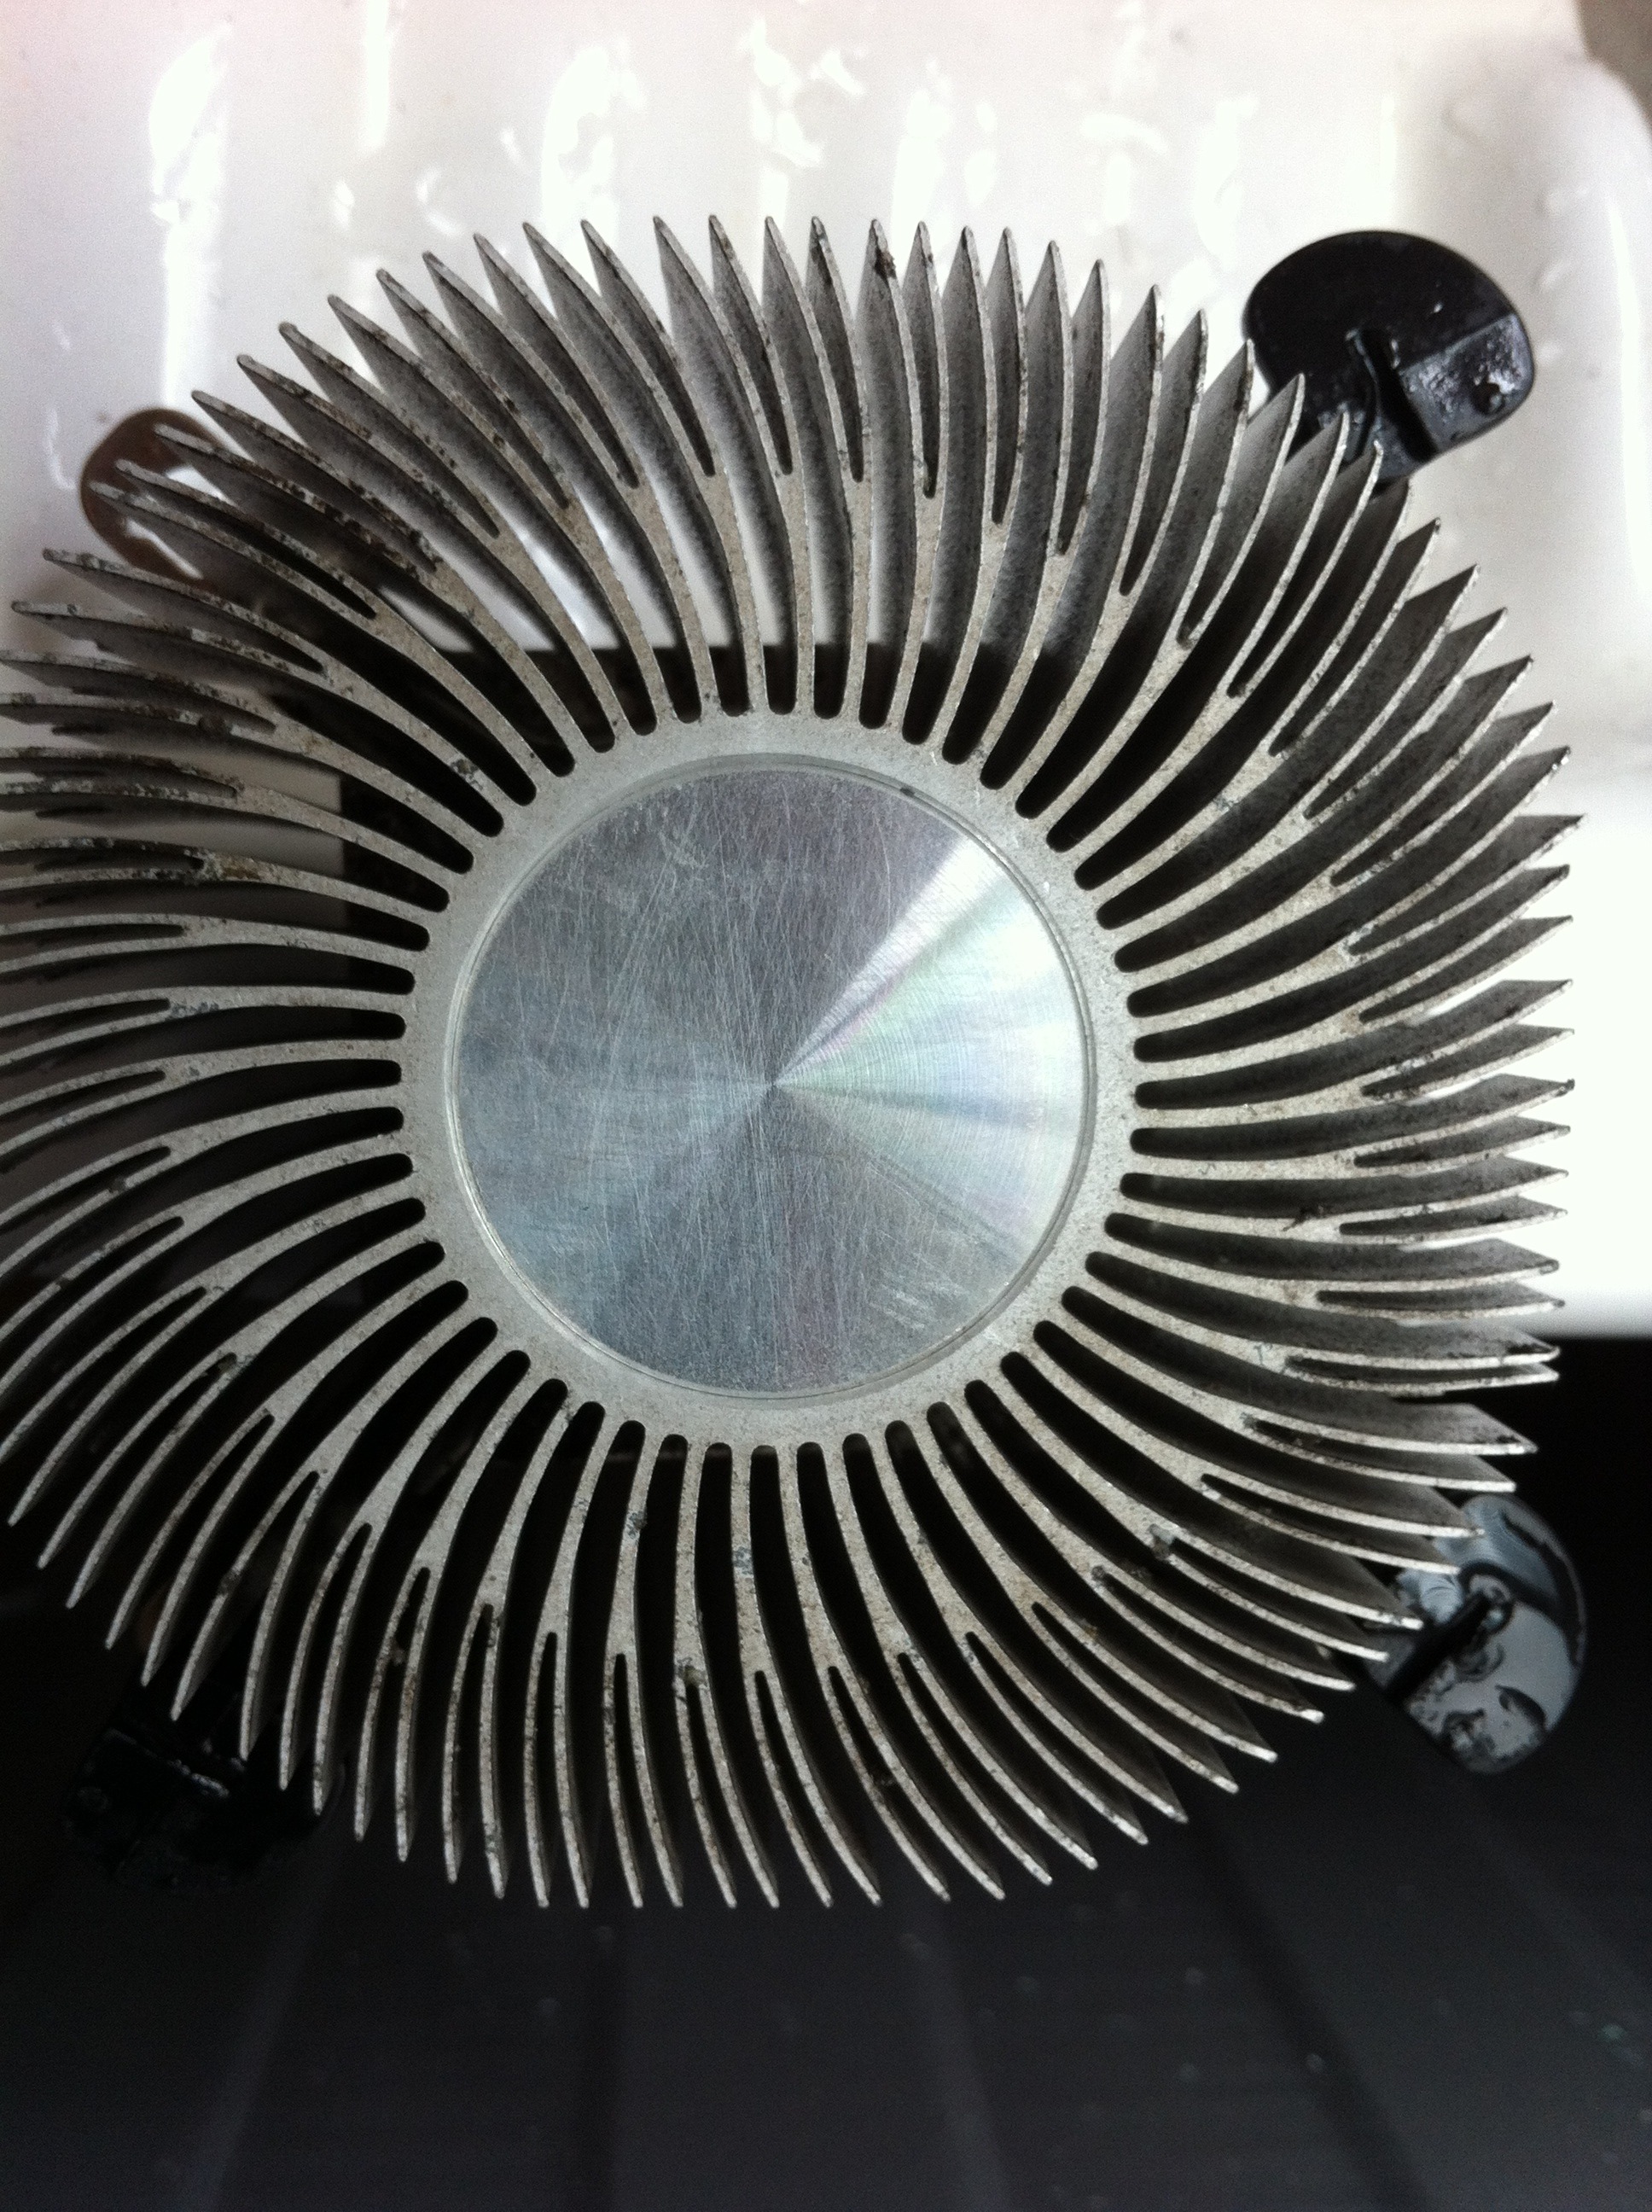
computer, wheel, spiral, clean, machine, sink, fan, turbine, product, aircraft engine